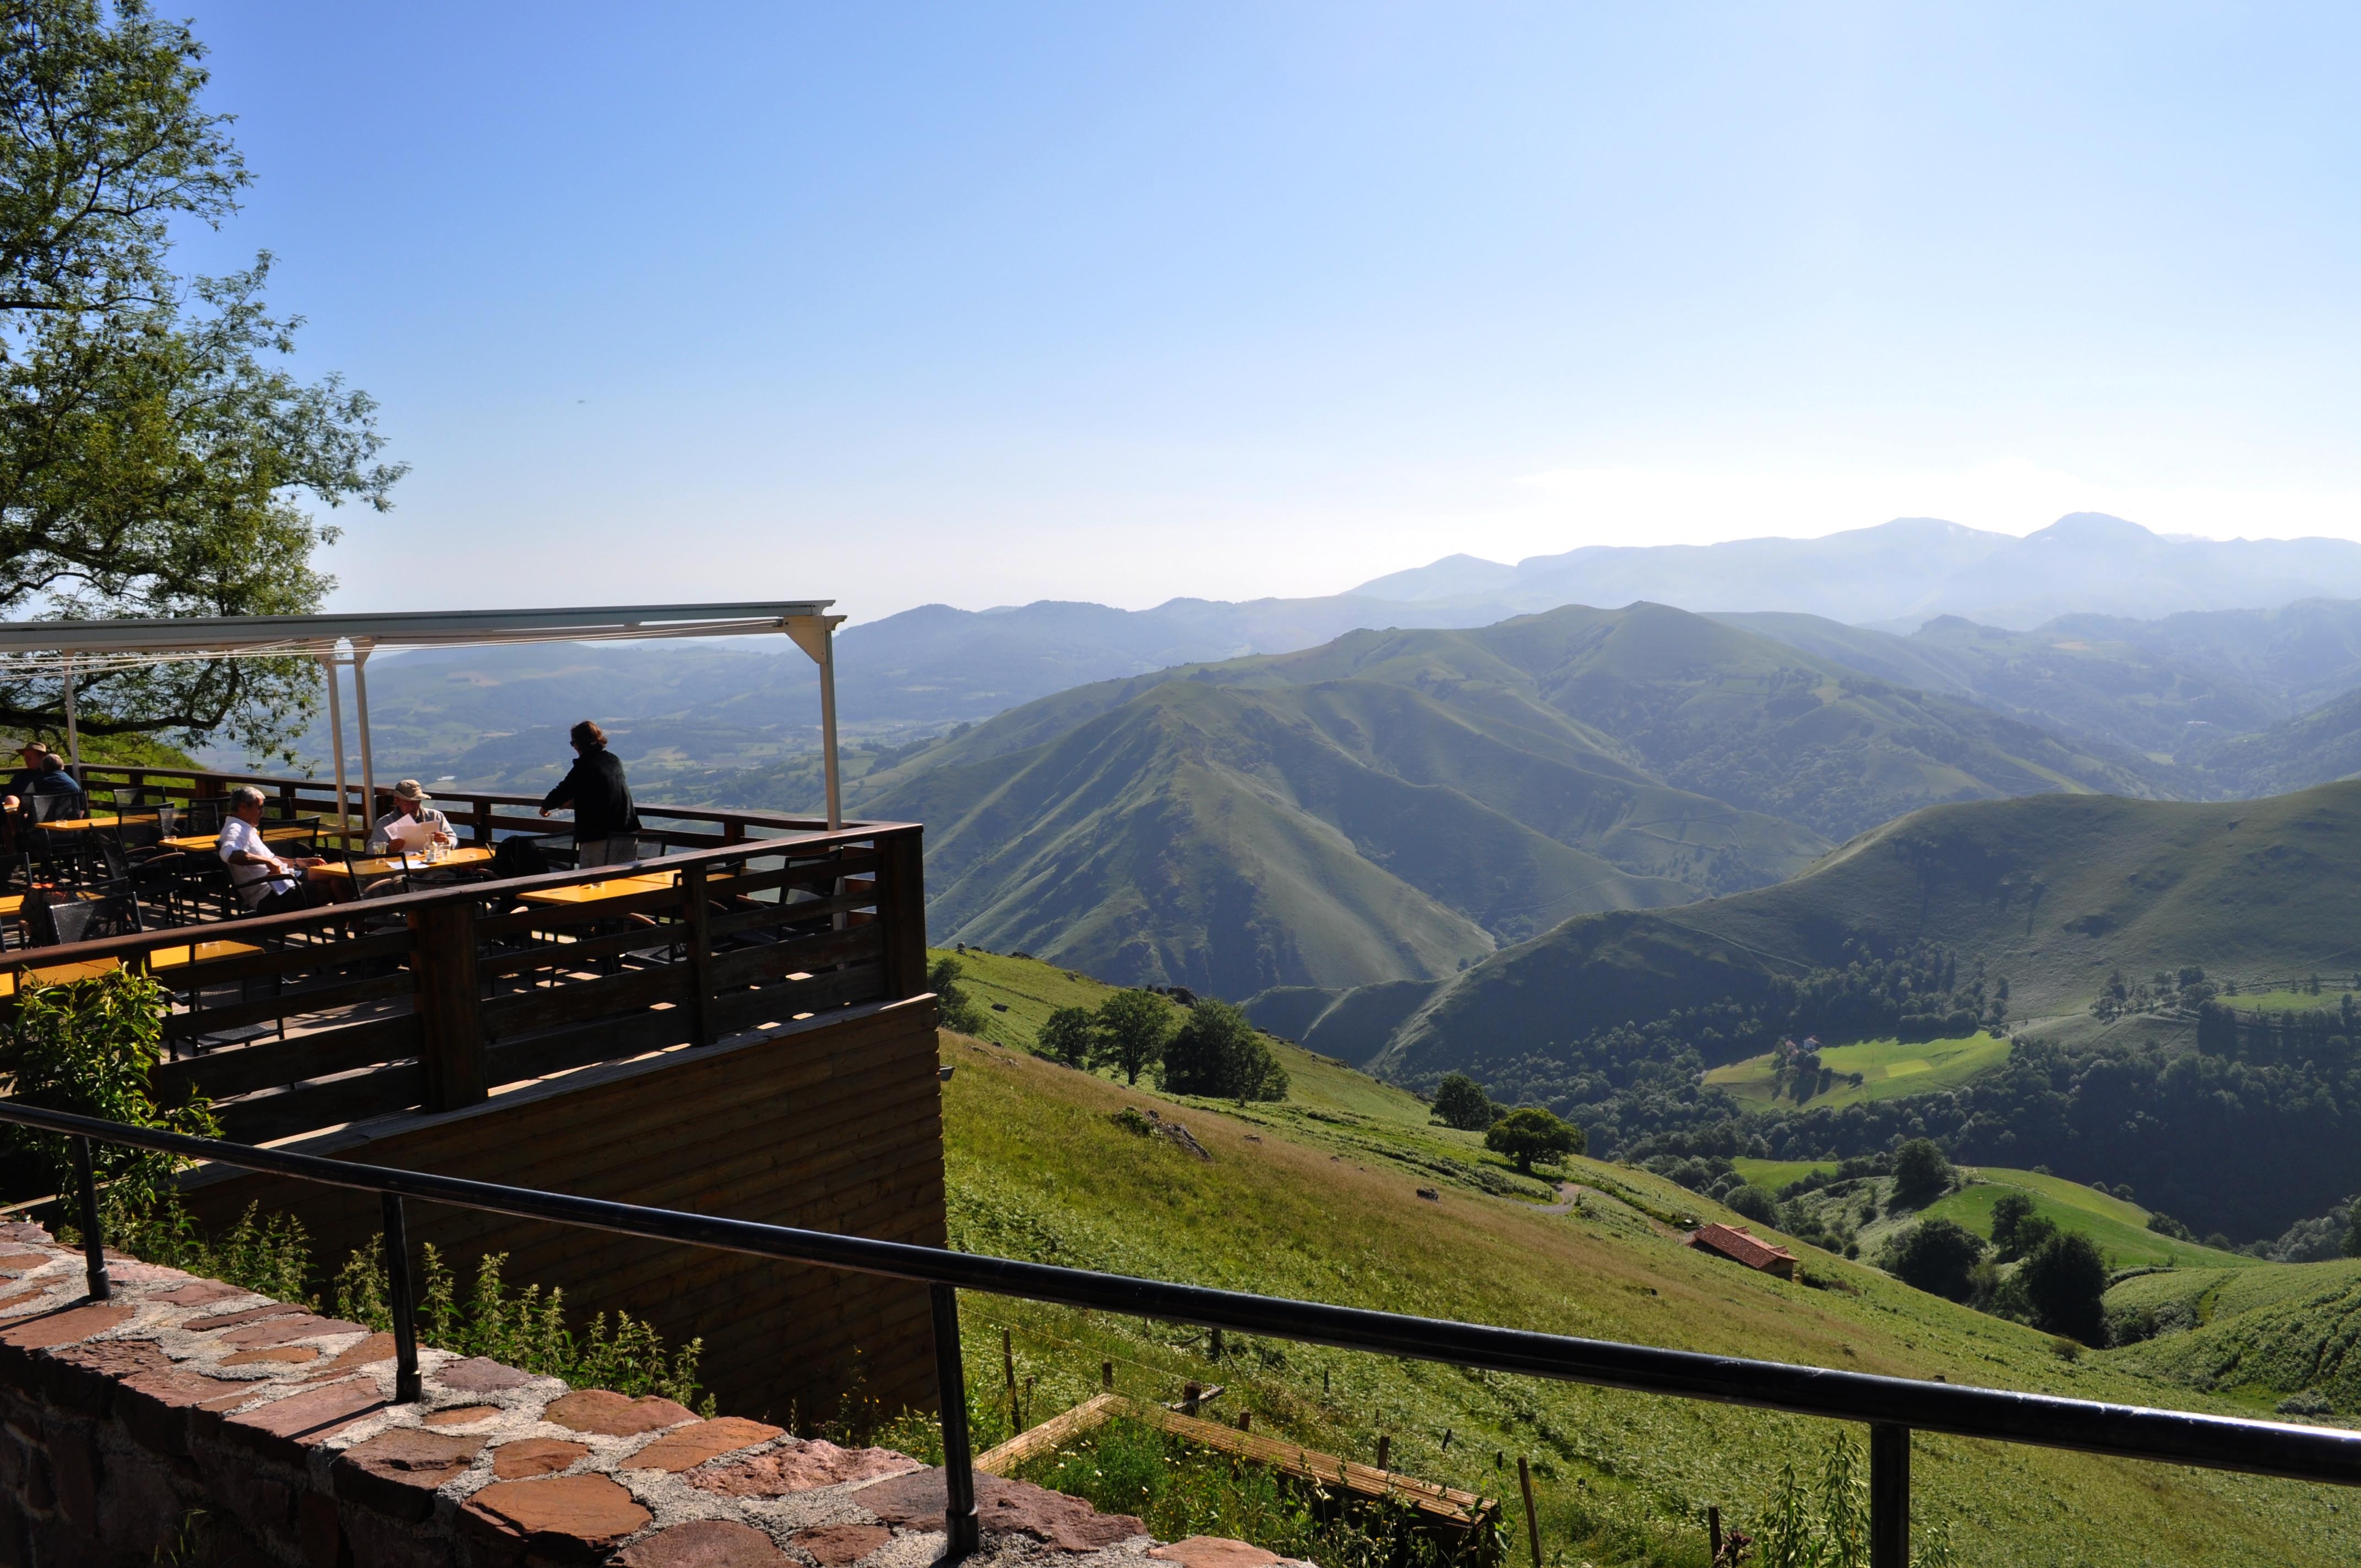
landscape, nature, mountain, hill, lake, perspective, mountain range, reservoir, spain, rural area, mountainous landforms, santiago path